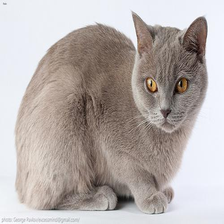
Species: cat
Breed: British Shorthair